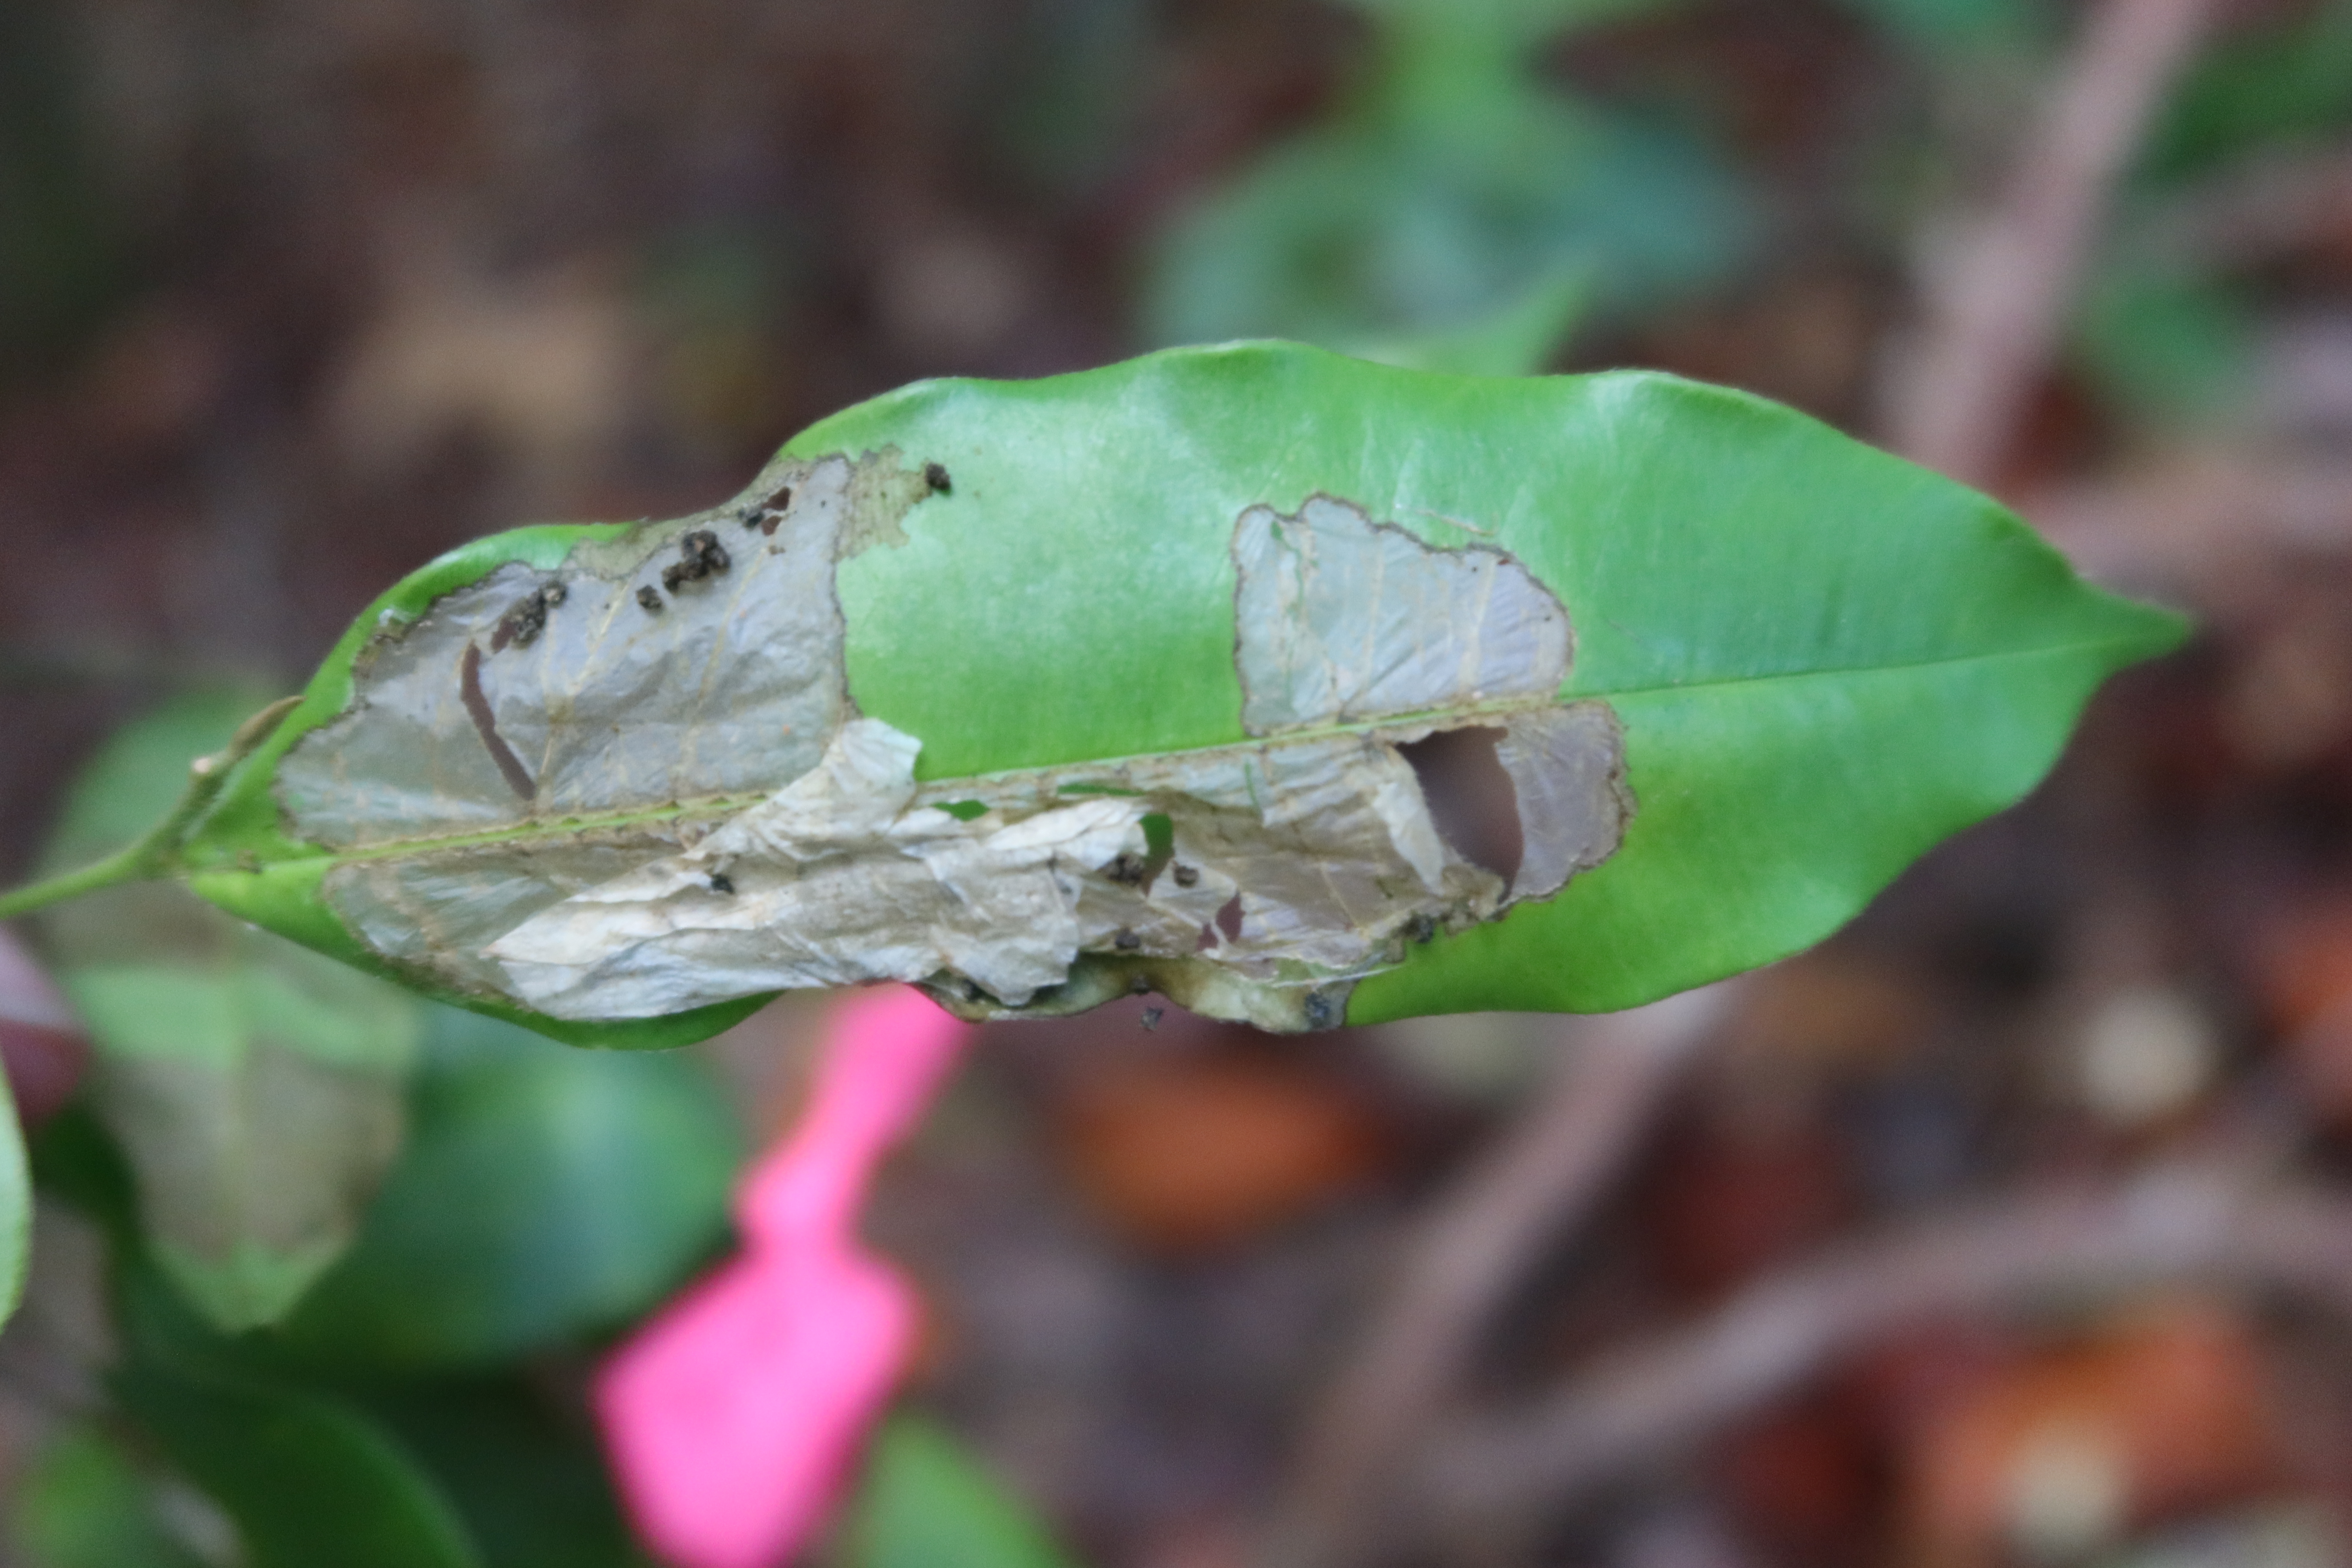
Label: Translucent lesion